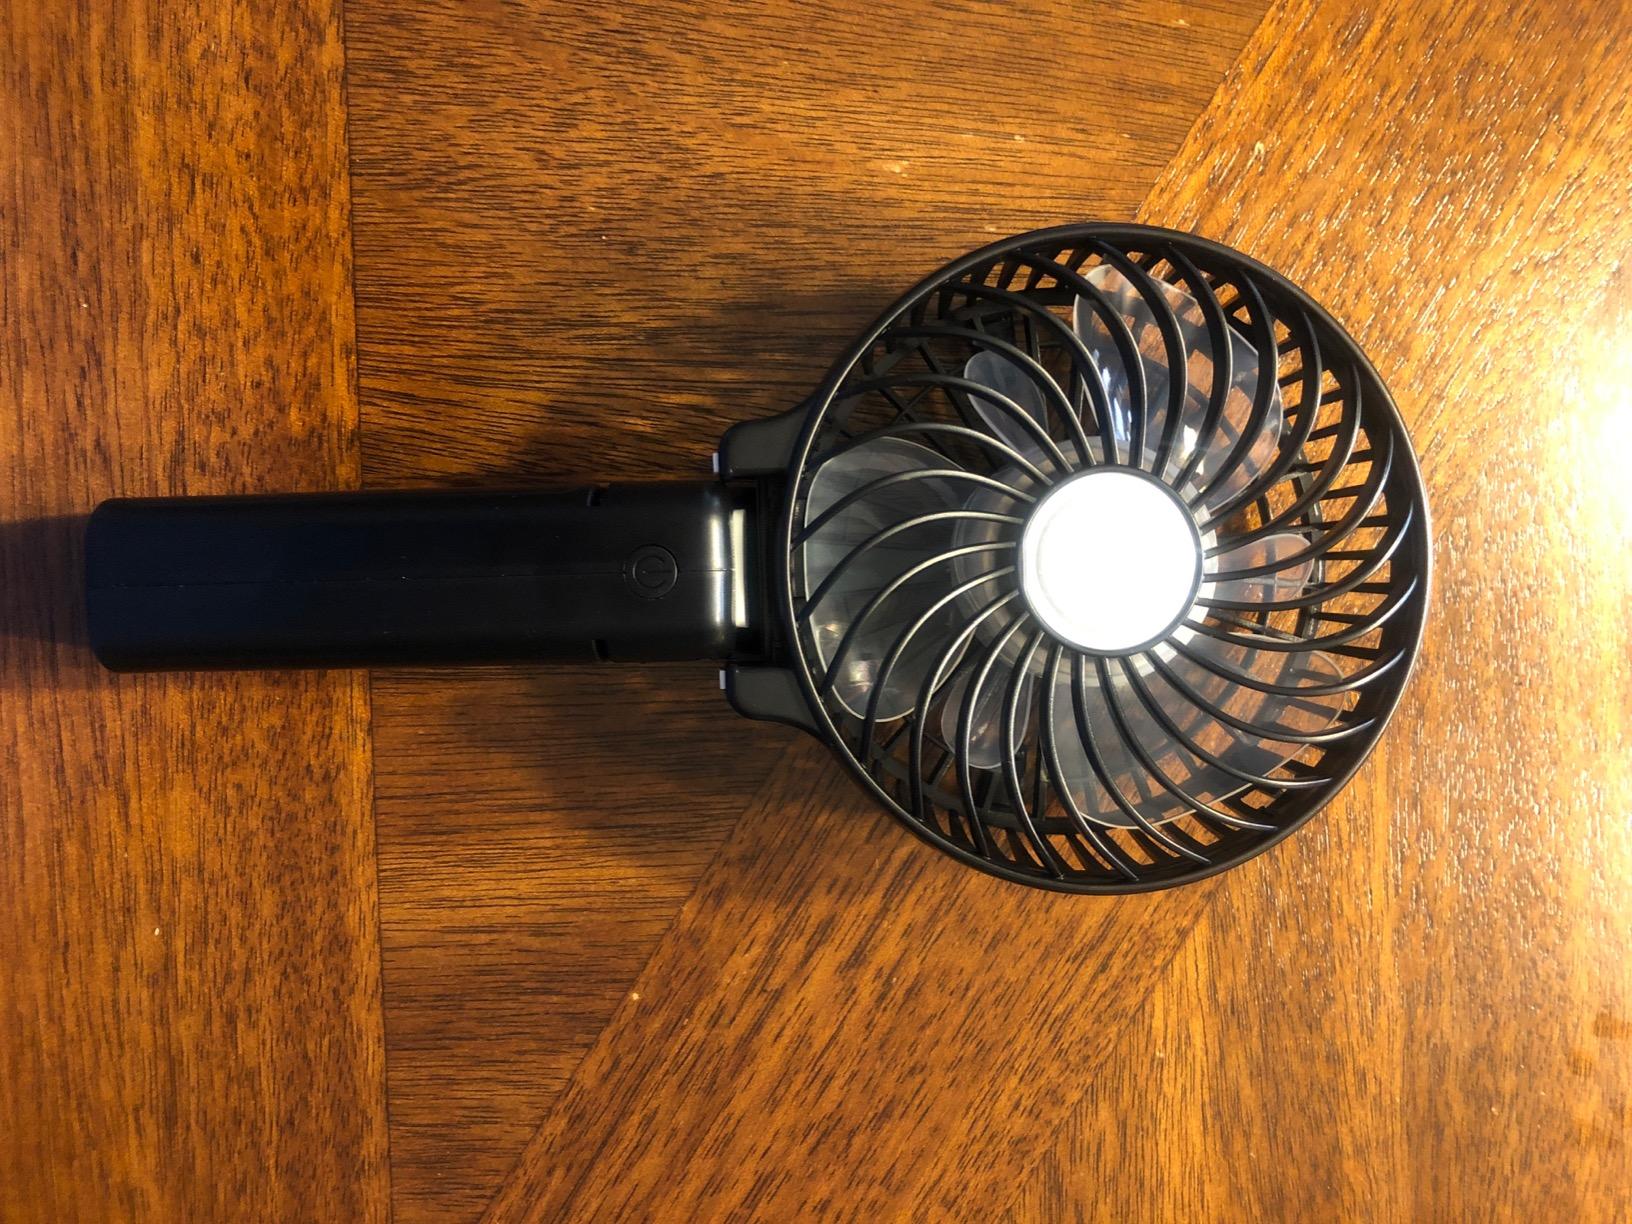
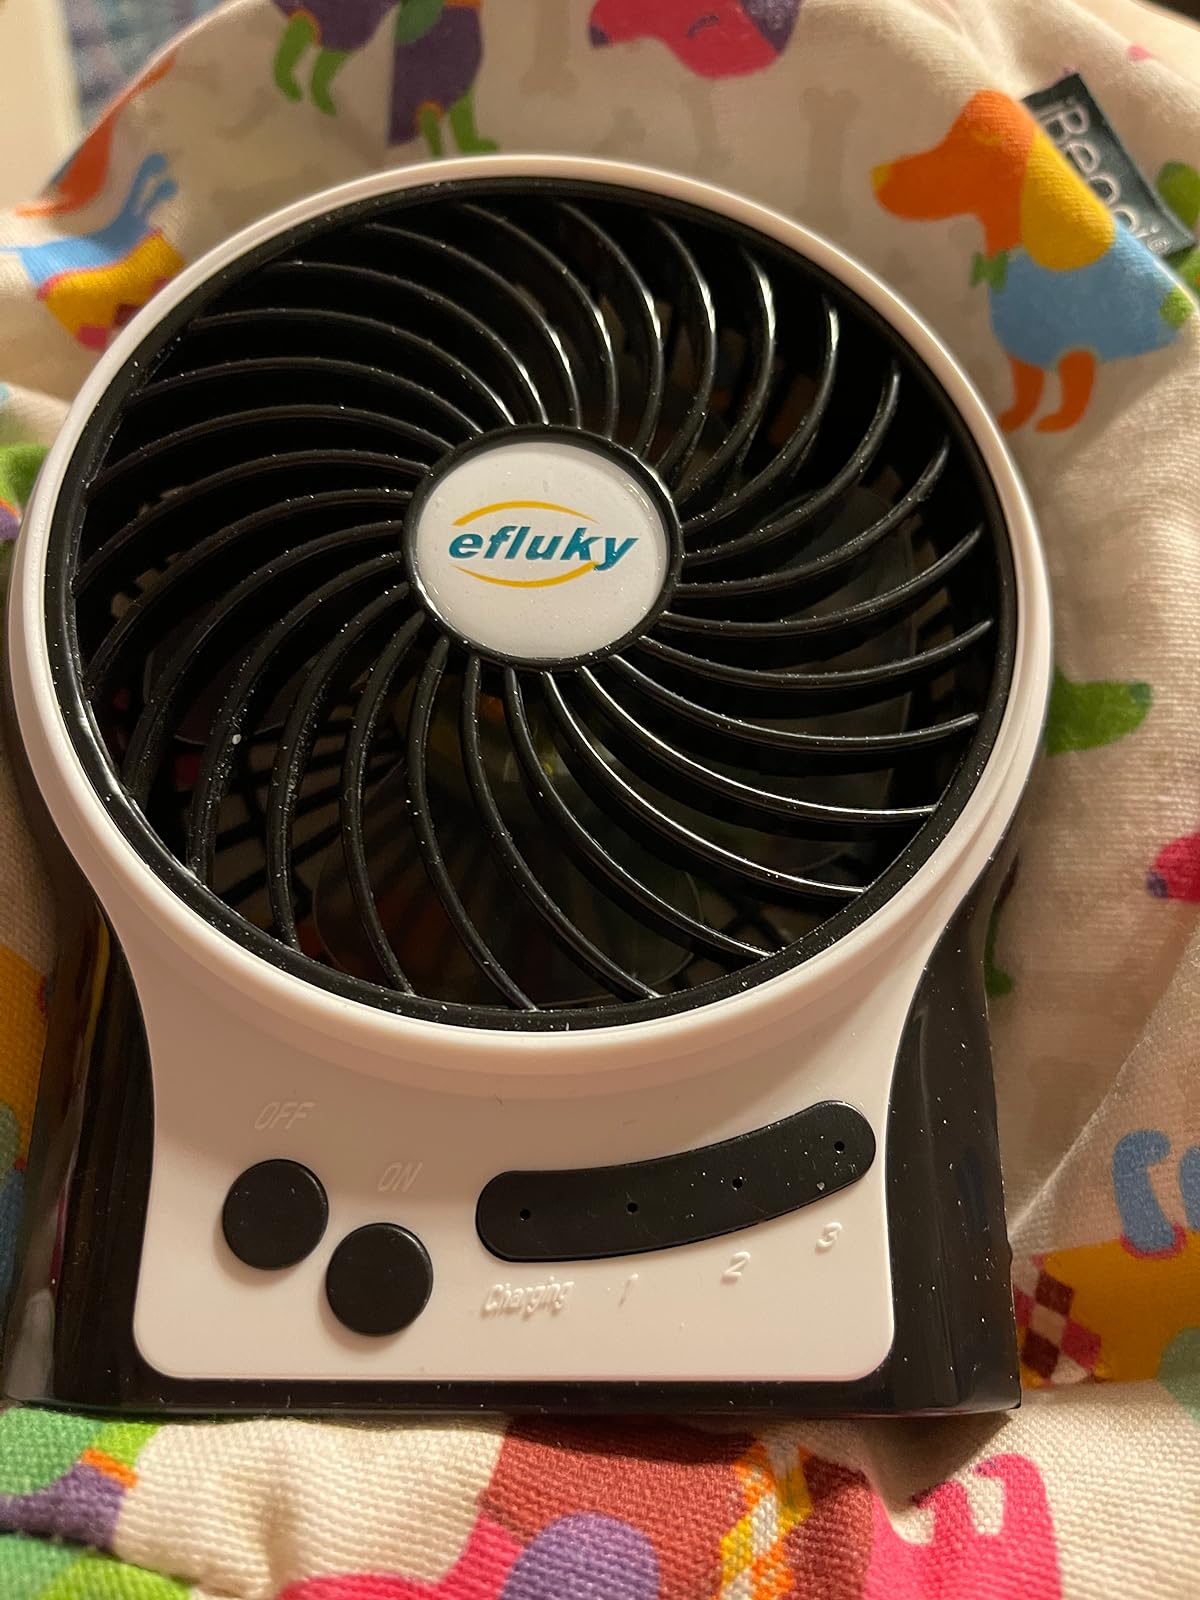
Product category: fan
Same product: no